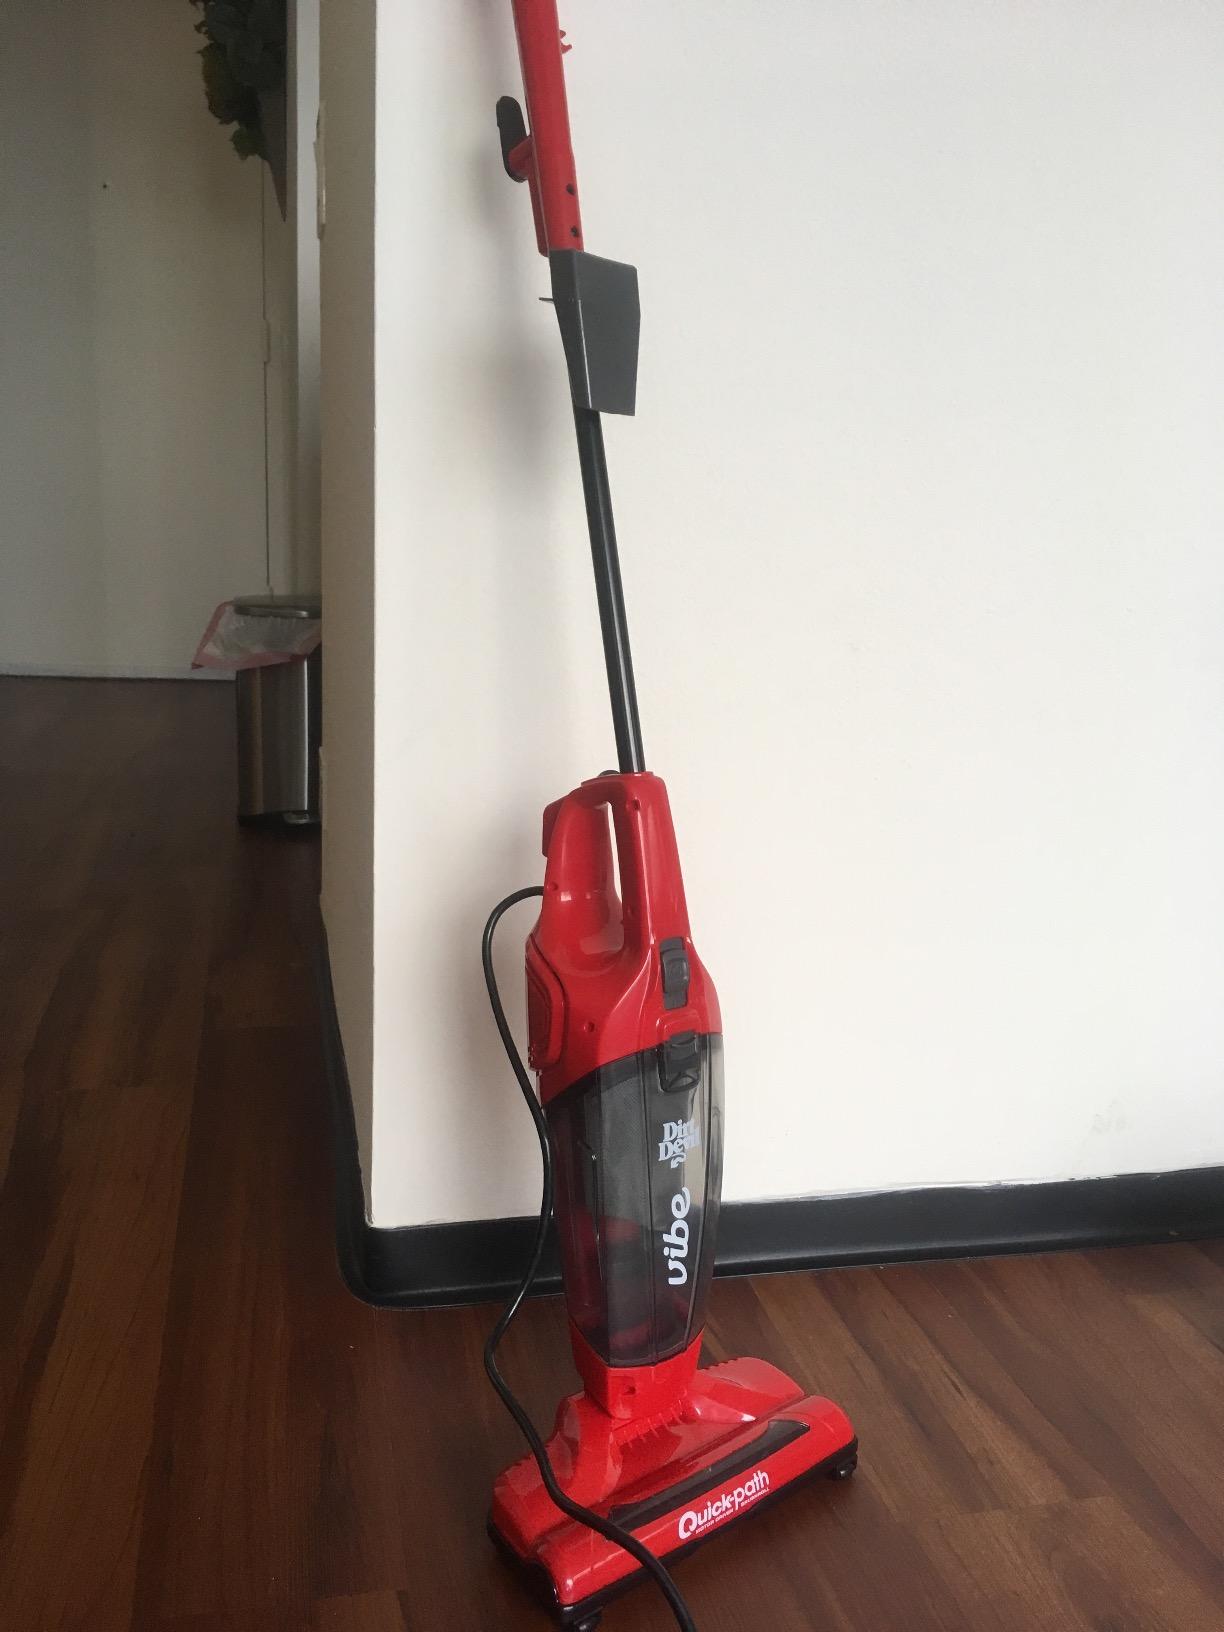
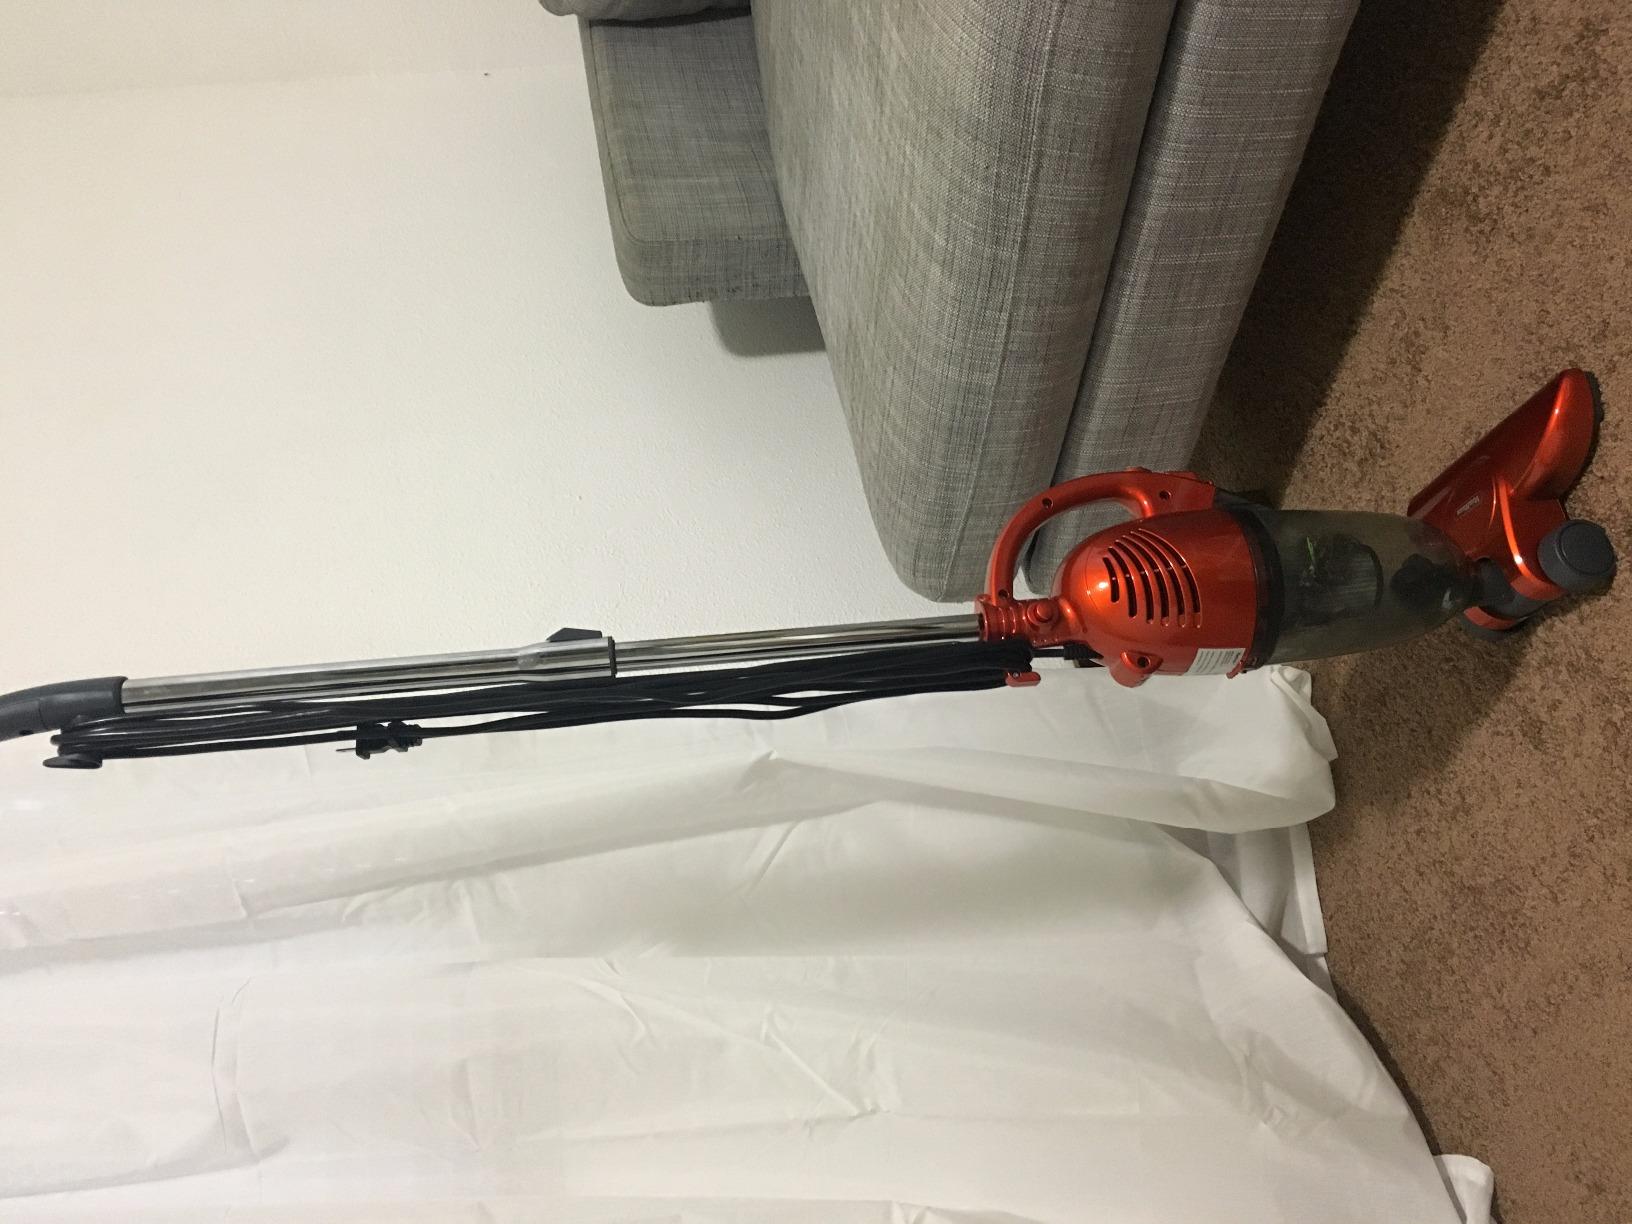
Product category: items_vacuum
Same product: no